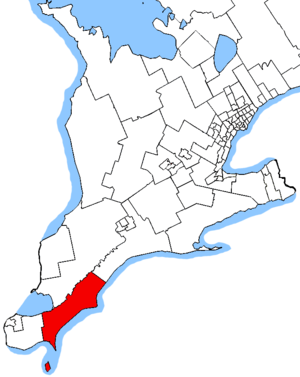
Chatham-Kent—Leamington est une circonscription électorale fédérale canadienne située en Ontario. Elle est représentée à la Chambre des communes par Dave Van Kesteren depuis les élections fédérales de 2015, premier scrutin lors duquel la circonscription est disputée.
Chatham-Kent—Leamington est une circonscription provinciale de l'Ontario représentée à l'Assemblée législative de l'Ontario depuis 1999.